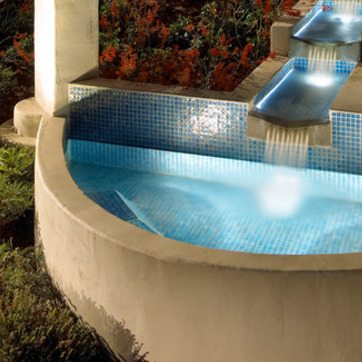
Material: water